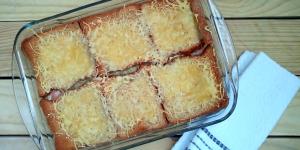
pastel de pan de molde con jamon york y queso al horno